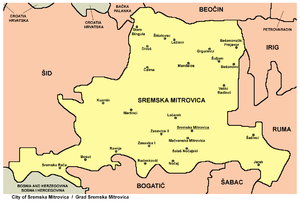
Mačvanska Mitrovica est une ville de Serbie située dans la province autonome de Voïvodine et sur le territoire de la Ville de Sremska Mitrovica, district de Syrmie. Au recensement de 2011, elle comptait 3 873 habitants.
Čalma est une localité de Serbie située dans la province autonome de Voïvodine et sur le territoire de la Ville de Sremska Mitrovica, district de Syrmie. Au recensement de 2011, elle comptait 1 431 habitants.
Laćarak est une localité de Serbie située dans la province autonome de Voïvodine et sur le territoire de la Ville de Sremska Mitrovica, district de Syrmie. Au recensement de 2011, elle comptait 10 638 habitants.
Ravnje est une localité de Serbie située dans la province autonome de Voïvodine et sur le territoire de la Ville de Sremska Mitrovica, district de Syrmie. Au recensement de 2011, elle comptait 1 184 habitants.
Manđelos est une localité de Serbie située dans la province autonome de Voïvodine et sur le territoire de la Ville de Sremska Mitrovica, district de Syrmie. Au recensement de 2011, elle comptait 1 319 habitants.
Martinci est une localité de Serbie située dans la province autonome de Voïvodine et sur le territoire de la Ville de Sremska Mitrovica, district de Syrmie. Au recensement de 2011, elle comptait 3 070 habitants.
Šišatovac est un village de Serbie situé dans la province autonome de Voïvodine et sur le territoire de la Ville de Sremska Mitrovica, district de Syrmie. Au recensement de 2011, il comptait 211 habitants.
Salaš Noćajski est une localité de Serbie située dans la province autonome de Voïvodine et sur le territoire de la Ville de Sremska Mitrovica, district de Syrmie. Au recensement de 2011, elle comptait 1 751 habitants.
Bosut est un village de Serbie situé dans la province autonome de Voïvodine et sur le territoire de la Ville de Sremska Mitrovica, district de Syrmie. Au recensement de 2011, il comptait 971 habitants.
Grgurevci est une localité de Serbie située dans la province autonome de Voïvodine et sur le territoire de la Ville de Sremska Mitrovica, district de Syrmie. Au recensement de 2011, elle comptait 1 129 habitants.
Bešenovo est un village de Serbie situé dans la province autonome de Voïvodine et sur le territoire de la Ville de Sremska Mitrovica, district de Syrmie. Au recensement de 2011, il comptait 841 habitants.
Kuzmin est une localité de Serbie située dans la province autonome de Voïvodine et sur le territoire de la Ville de Sremska Mitrovica, district de Syrmie. Au recensement de 2011, elle comptait 2 982 habitants.
Ležimir est un village de Serbie situé dans la province autonome de Voïvodine et sur le territoire de la Ville de Sremska Mitrovica, district de Syrmie. Au recensement de 2011, il comptait 699 habitants.
Radenković est un village de Serbie situé dans la province autonome de Voïvodine et sur le territoire de la Ville de Sremska Mitrovica, district de Syrmie. Au recensement de 2011, il comptait 946 habitants.
Bešenovački Prnjavor est un village de Serbie situé dans la province autonome de Voïvodine et sur le territoire de la Ville de Sremska Mitrovica, district de Syrmie. Au recensement de 2011, il comptait 83 habitants.
Zasavica ou Donja Zasavica est un village de Serbie situé dans la province autonome de Voïvodine et sur le territoire de la Ville de Sremska Mitrovica, district de Syrmie. Au recensement de 2011, il comptait 608 habitants.
Zasavica ou Gornja Zasavica est un village de Serbie situé dans la province autonome de Voïvodine et sur le territoire de la Ville de Sremska Mitrovica, district de Syrmie. Au recensement de 2011, il comptait 722 habitants.
Šuljam est un village de Serbie situé dans la province autonome de Voïvodine et sur le territoire de la Ville de Sremska Mitrovica, district de Syrmie. Au recensement de 2011, il comptait 630 habitants.
Šašinci est une localité de Serbie située dans la province autonome de Voïvodine et sur le territoire de la Ville de Sremska Mitrovica, district de Syrmie. Au recensement de 2011, elle comptait 1 623 habitants.
Stara Bingula est un village de Serbie situé dans la province autonome de Voïvodine et sur le territoire de la Ville de Sremska Mitrovica, district de Syrmie. Au recensement de 2011, il comptait 162 habitants.
Noćaj est une localité de Serbie située dans la province autonome de Voïvodine et sur le territoire de la Ville de Sremska Mitrovica, district de Syrmie. Au recensement de 2011, elle comptait 1 866 habitants.
Sremska Rača est un village de Serbie situé dans la province autonome de Voïvodine et sur le territoire de la Ville de Sremska Mitrovica, district de Syrmie. Au recensement de 2011, il comptait 624 habitants.
Divoš est une localité de Serbie située dans la province autonome de Voïvodine et sur le territoire de la Ville de Sremska Mitrovica, district de Syrmie. Au recensement de 2011, elle comptait 1 361 habitants.
Jarak est une localité de Serbie située dans la province autonome de Voïvodine et sur le territoire de la Ville de Sremska Mitrovica, district de Syrmie. Au recensement de 2011, elle comptait 2 039 habitants.
Veliki Radinci est une localité de Serbie située dans la province autonome de Voïvodine et sur le territoire de la Ville de Sremska Mitrovica, district de Syrmie. Au recensement de 2011, elle comptait 1 426 habitants.